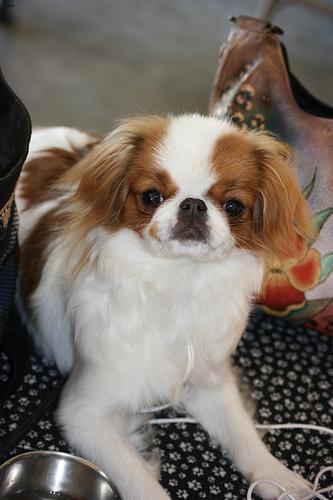
japanese chin